2006–07 AS Roma season

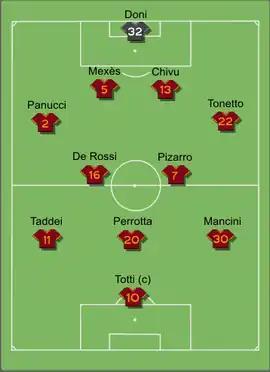
The typical Roma formation during the season

Roma finished the 2005–06 Serie A in fifth place, but after the sentences of the 2006 Italian football scandal that deducted all of Juventus's points and thirty each from Milan and Fiorentina, Roma finished second, behind Internazionale, thus gaining the qualification to the Champions League group stage.